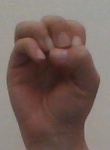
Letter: ha